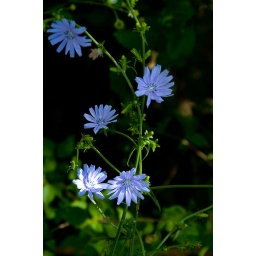
Found these flowers under a pine tree in my backyard. Testing the new Sigma 24-60 f2.8 zoom on my Pentax.